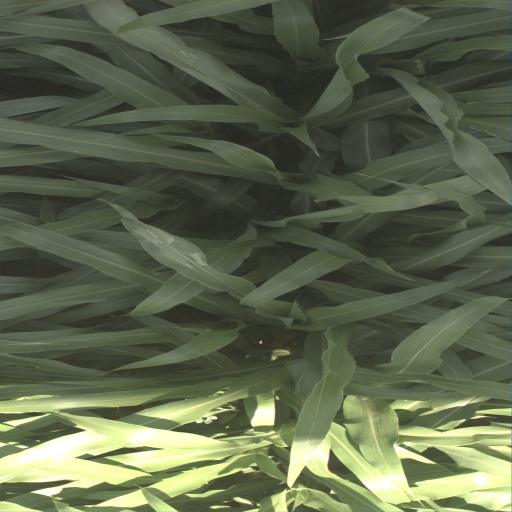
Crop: sorghum